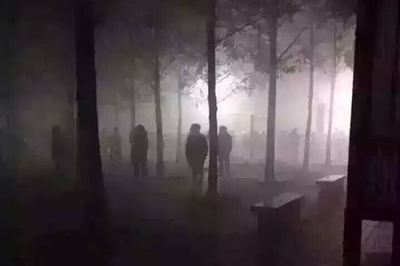
Weather: foggy or hazy